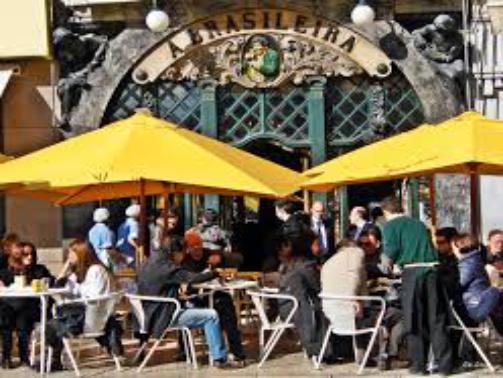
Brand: Cafe A Brasileira
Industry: Food